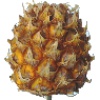
Label: Pineapple Mini 1